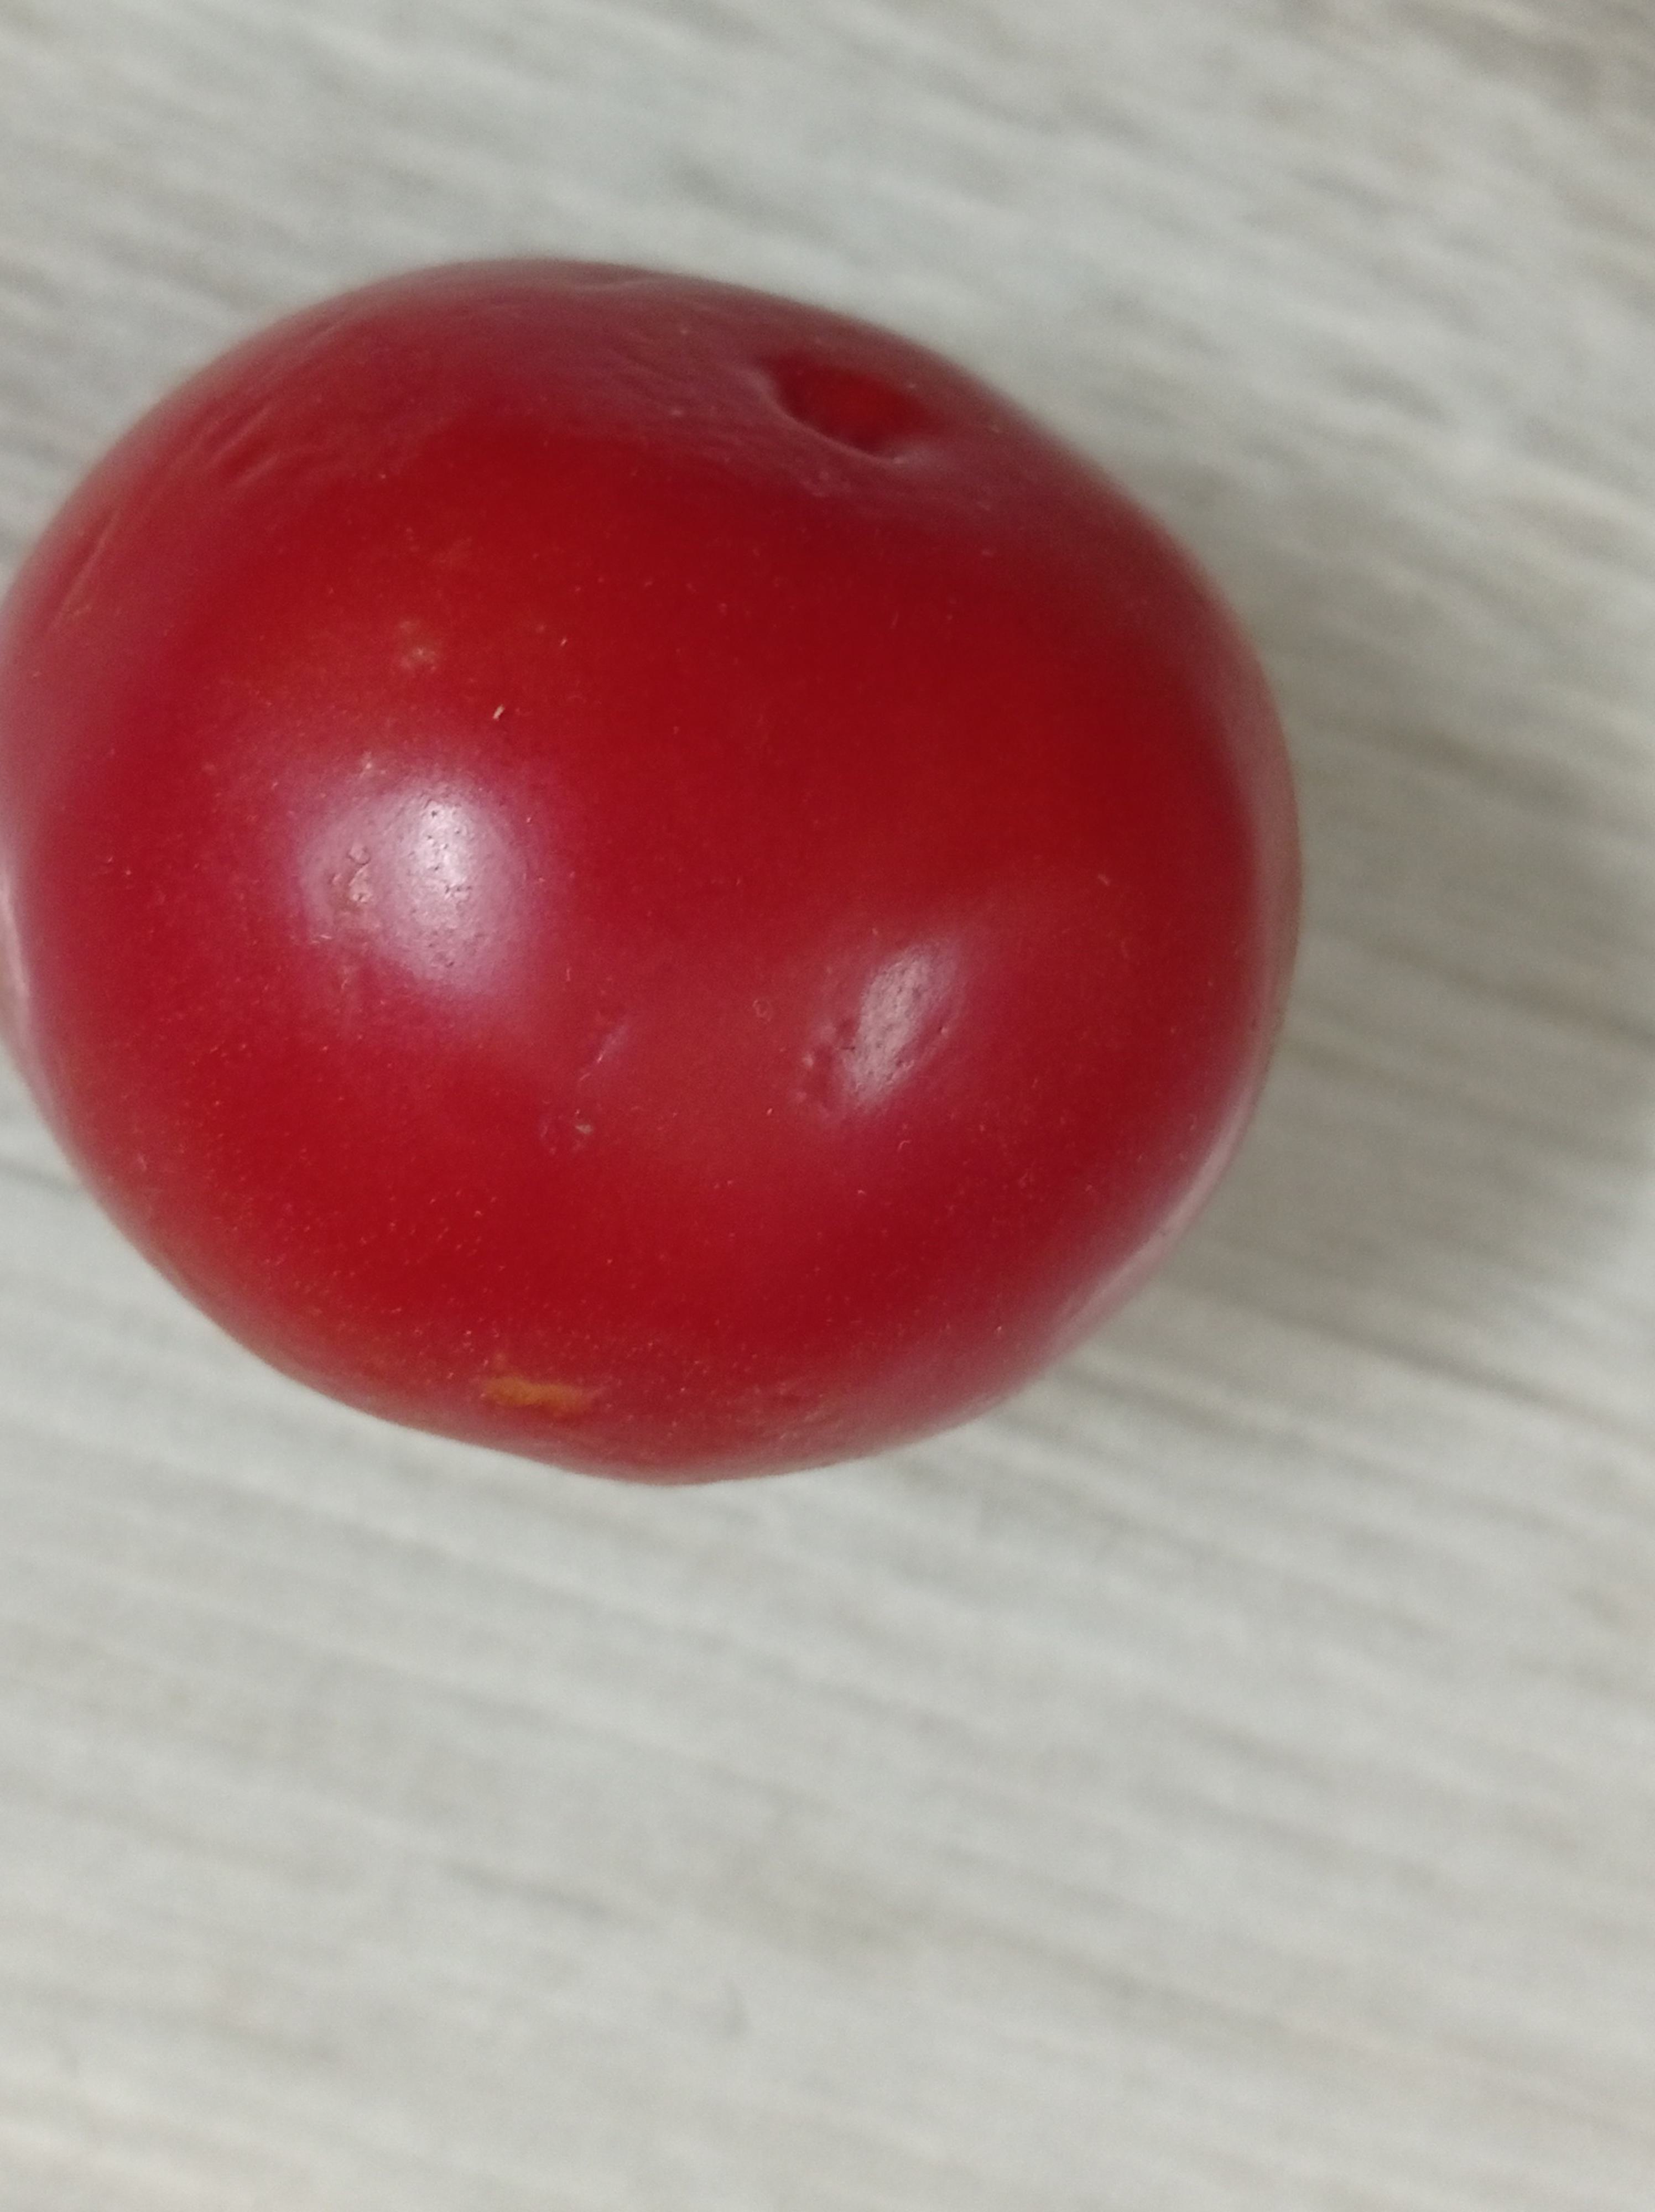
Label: Fresh